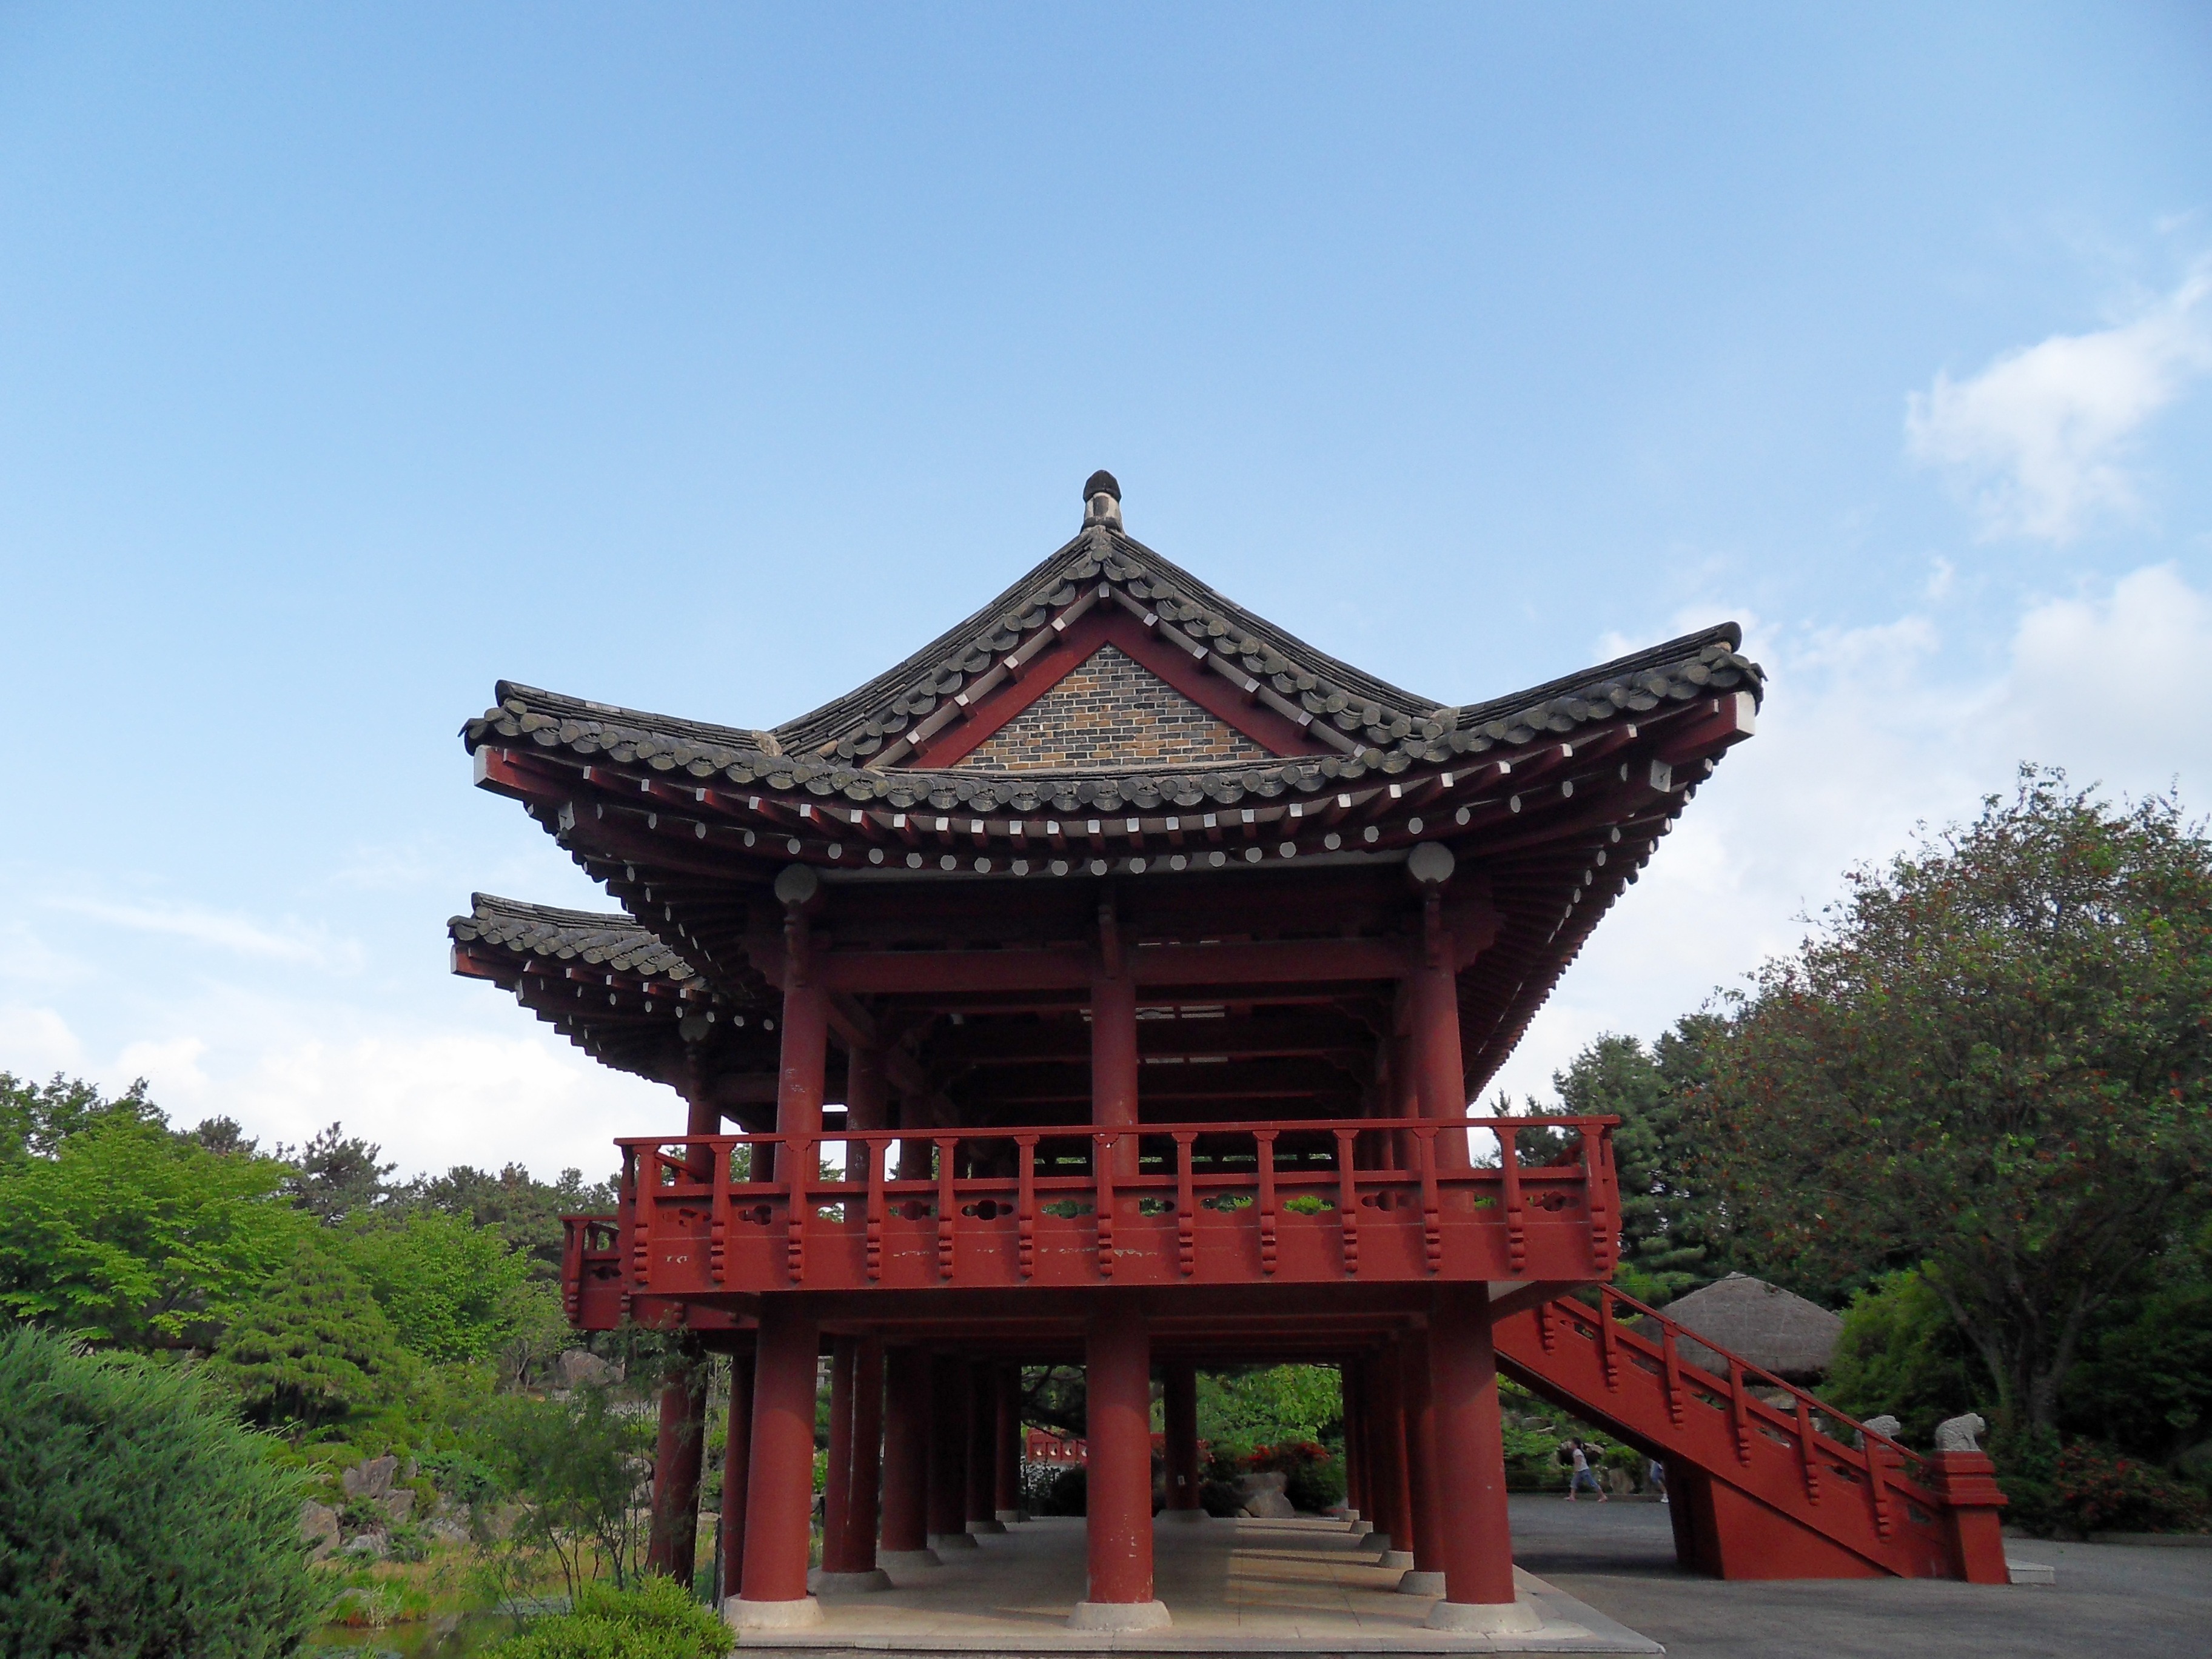
building, palace, tower, landmark, place of worship, temple, shrine, belvedere, chinese architecture, pagoda, wat, republic of korea, hindu temple, historic site, shinto shrine